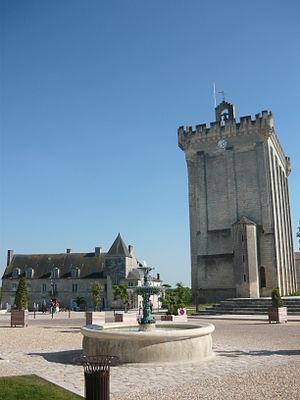
la fontaine, le donjon et la mairie de Pons (17)
Pons est une commune du Sud-Ouest de la France, située dans le département de la Charente-Maritime. Ses habitants sont appelés les Pontois.